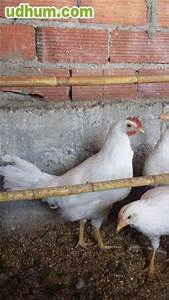
Label: chicken